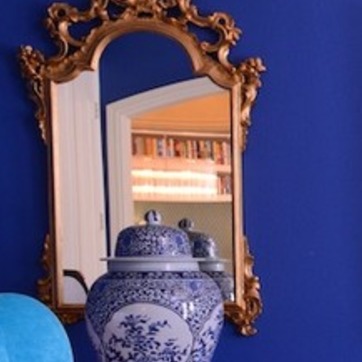
Material: mirror